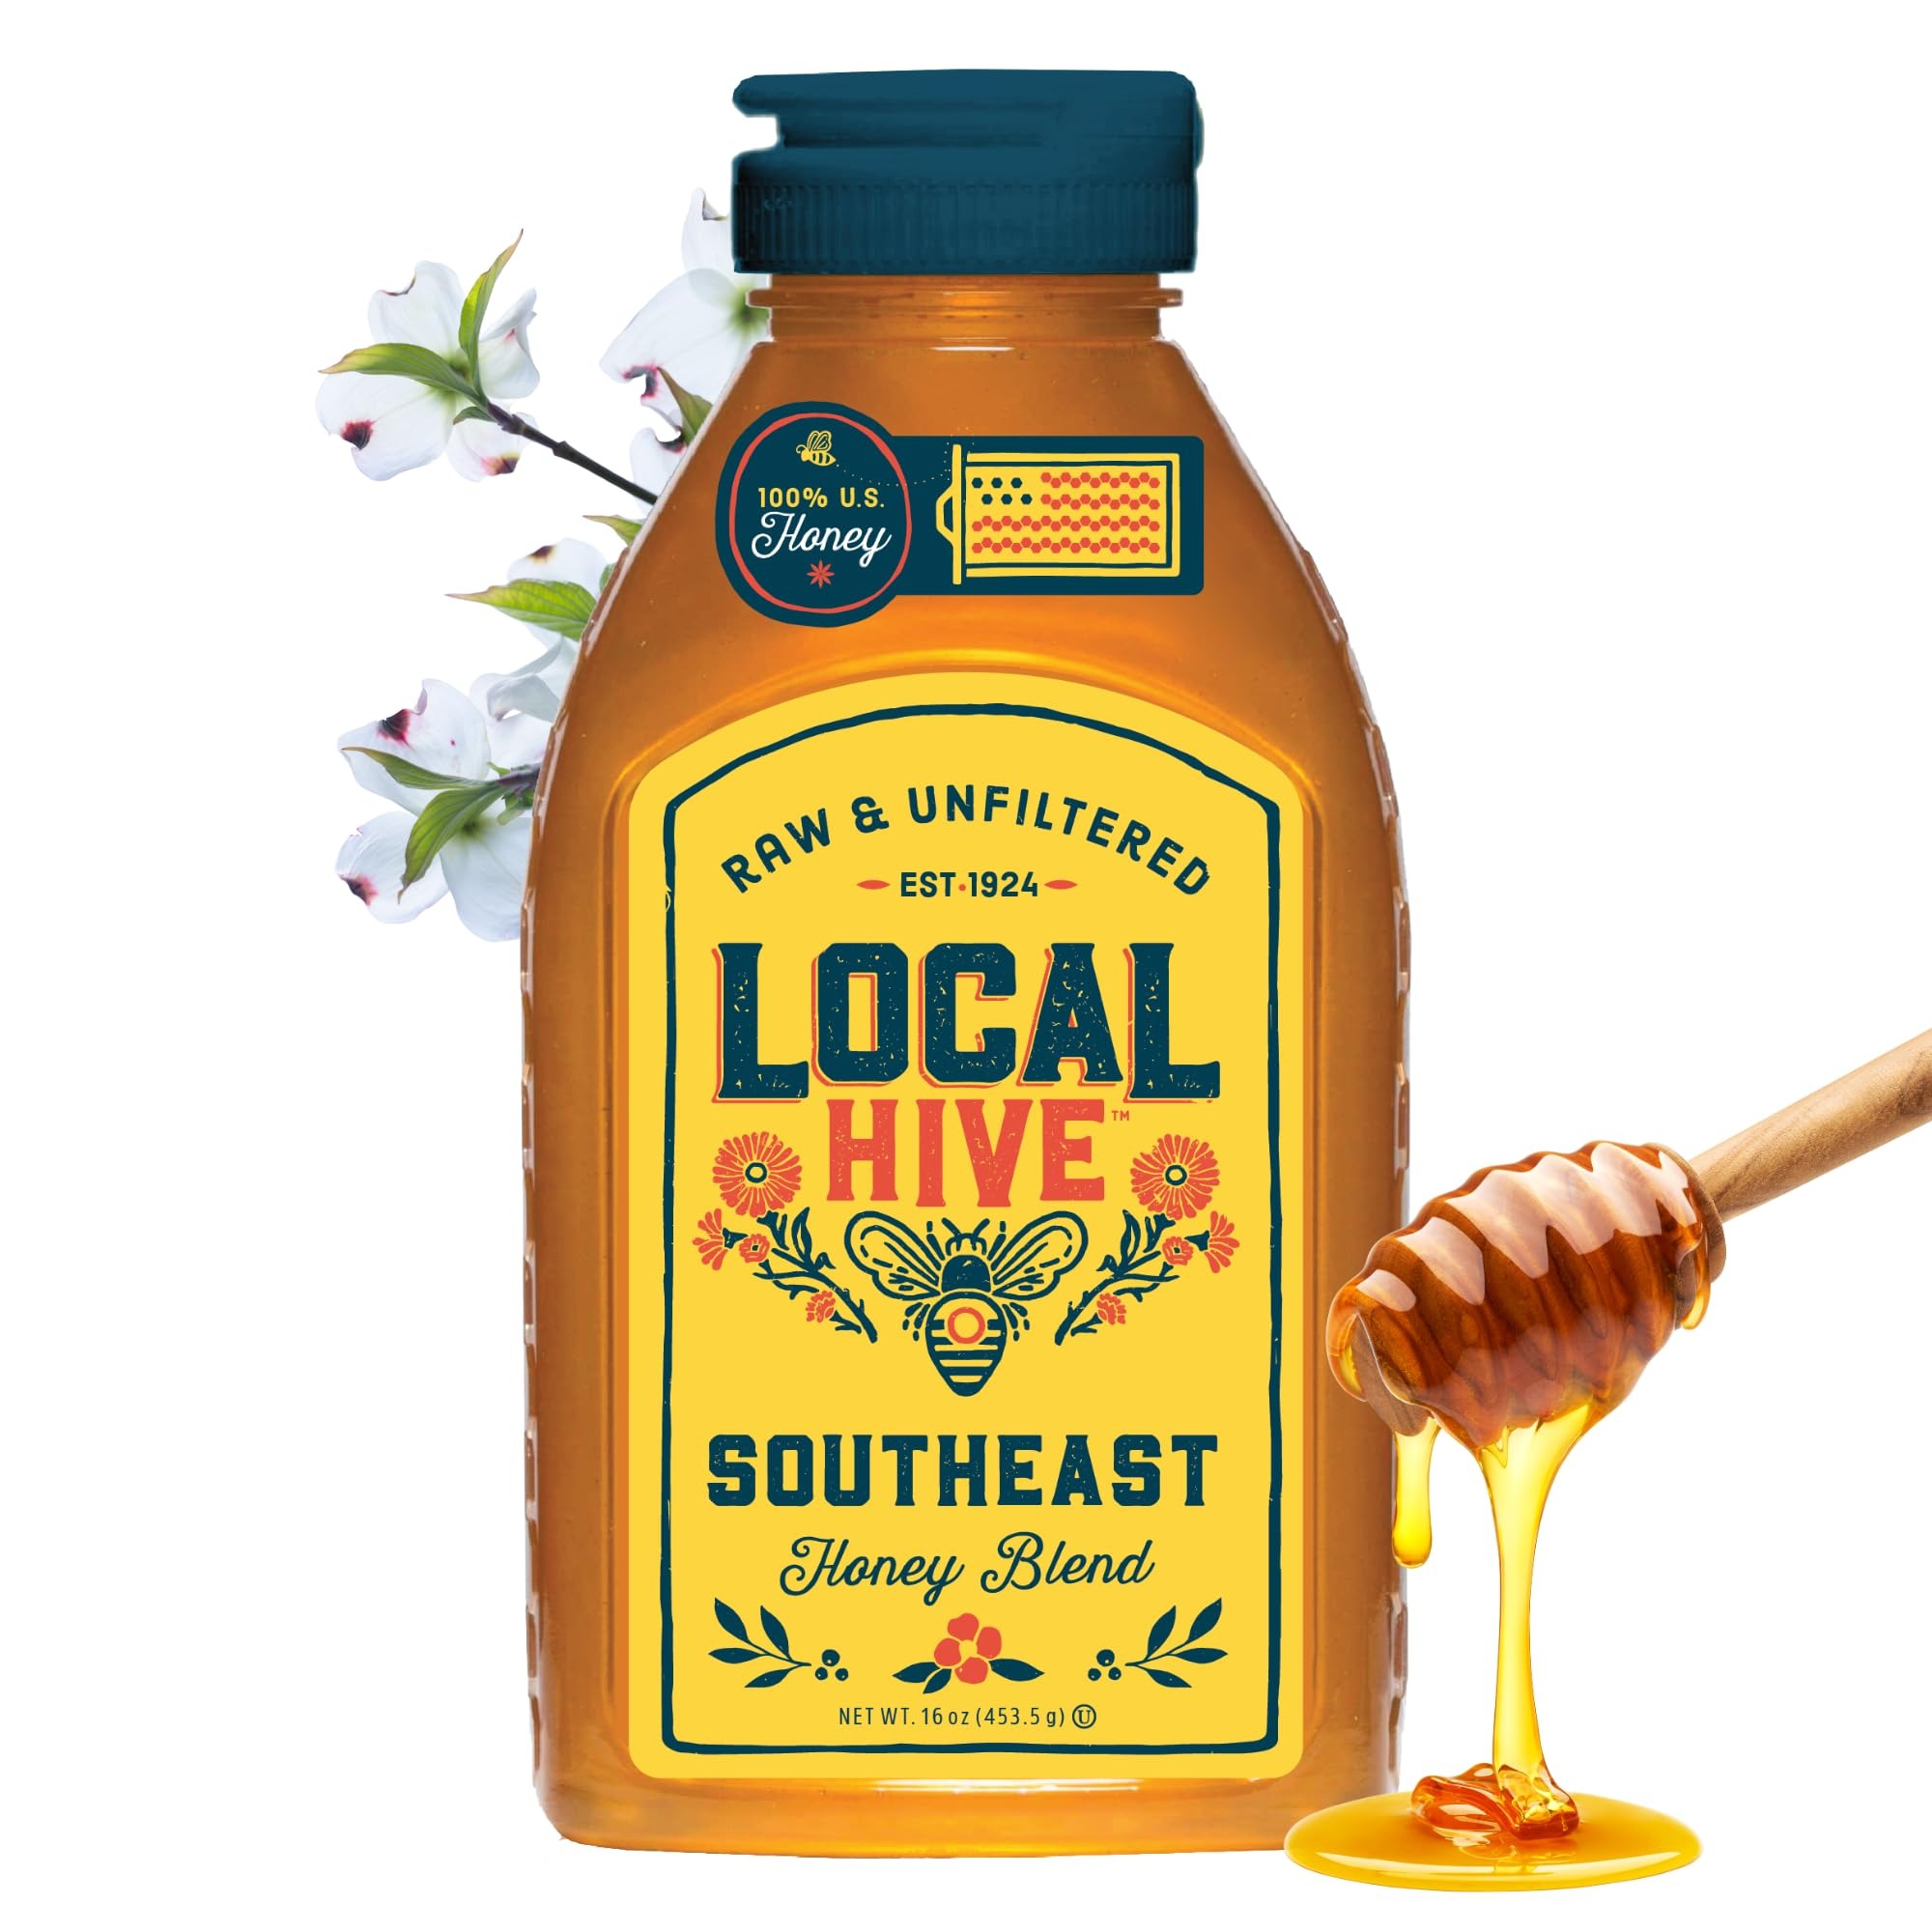
Item Name: Local Hive Southeast Raw Unfiltered Honey – 16 oz, 100% Pure US Honey, Sourced from American Bees and Beekeepers - Natural Sweetener, Ideal for Tea, Baking, and Cooking
Bullet Point 1: Floral Confectionary Intense – Super sweet and bursting with rich, flowery notes.
Bullet Point 2: 100% U.S. Honey – Local Hive Honey supports American beekeepers.
Bullet Point 3: Raw & Unfiltered – Our honey is pure, unheated, unpasteurized, and free from additivies, dyes, or flavorings — just the way the bees made it.
Bullet Point 4: All-Natural Sweetener - Swap out sugar in your coffee, tea, and recipes for honey to add flavor, as well as enzymes, vitamins, and minerals.
Bullet Point 5: Supports Pollinators – A portion of proceeds from Local Hive support PACE (Pollinator Awareness Through Conservation and Education) program through the Butterfly Pavilion.
Value: 32.0
Unit: Fl Oz

Price: 14.83